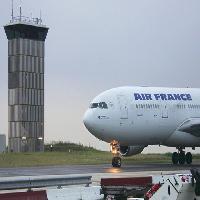
Weather: cloudy or overcast